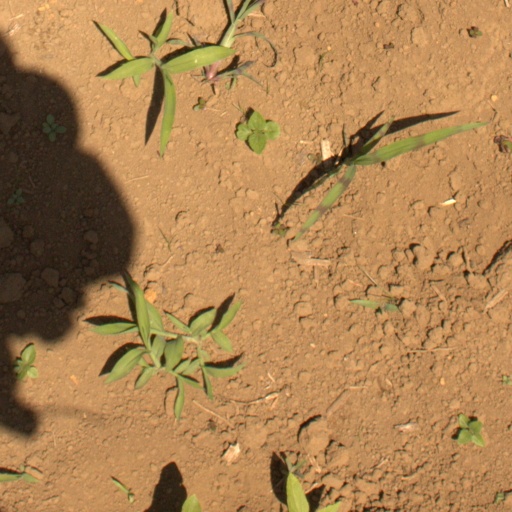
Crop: Jerusalem artichoke